Friedrich Bohl

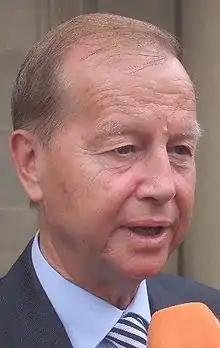
Bohl in 2008

Friedrich Bohl (born March 5, 1945, in Rosdorf, Göttingen) is a former German politician. From 1991 to 1998 he was the chief of the Federal Chancellery and Federal Minister for Special Affairs. He was the member of Fourth Kohl cabinet and Fifth Kohl cabinet. He succeeded Rudolf Seiters on 26 November 1991.